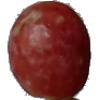
Label: Grape Pink 1